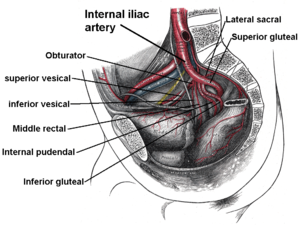
L' artère glutéale supérieure ou artère fessière est une branche terminale du tronc postérieur de l'artère iliaque interne.
L'artère vésicale inférieure est une artère du bassin qui alimente la partie inférieure de la vessie.
L'artère vésicale supérieure fournit de nombreuses branches à la partie supérieure de la vessie. Cette artère peut également donner des branches au canal déférent et fournir une circulation collatérale mineure pour les testicules.